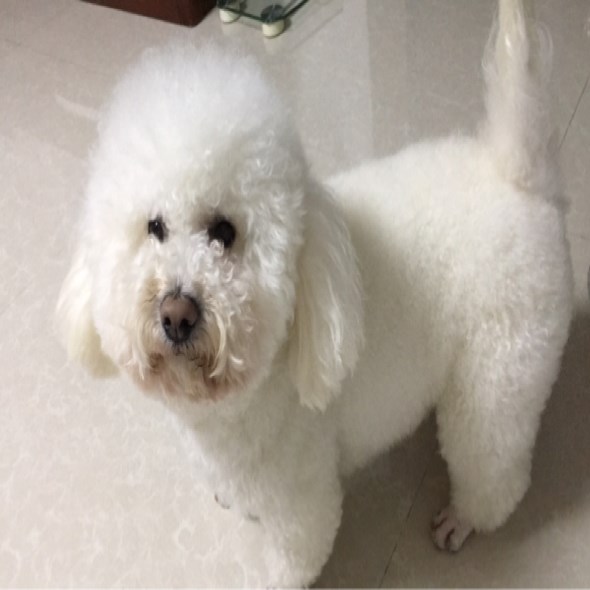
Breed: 3083-n000117-Bichon_Frise